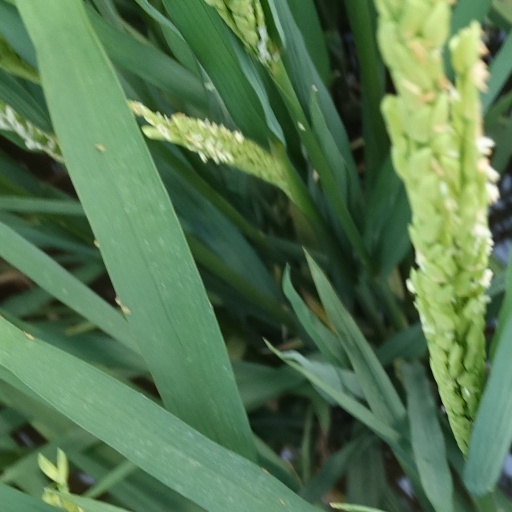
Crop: rice